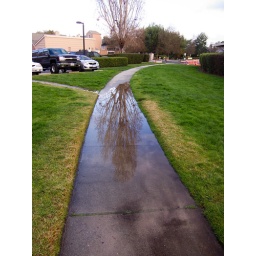
the reflection of the tree in the water is kinda cool. would have been cooler if the actual tree was fully visible